Question: What color is the street?
Tambaya: Menene launin titin?
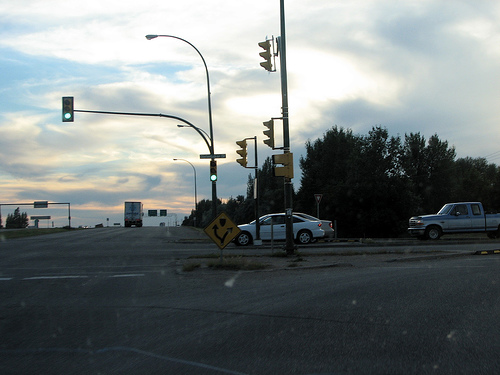
Answer: Black.
Amsa: Baƙi.